Princess Margaretha of Sweden

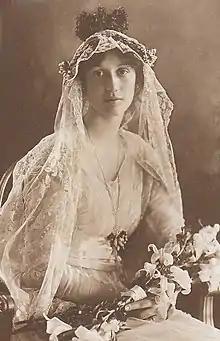
Margaretha in the year of her marriage, 1919

On 22 May 1919, at the Storkyrkan, Stockholm, she was married to Prince Axel of Denmark, her maternal first cousin once removed. The marriage was a love match; her mother remarked that the couple were so much in love that they could not be left alone in a furnished room. Her wedding was celebrated with great festivities in Stockholm.